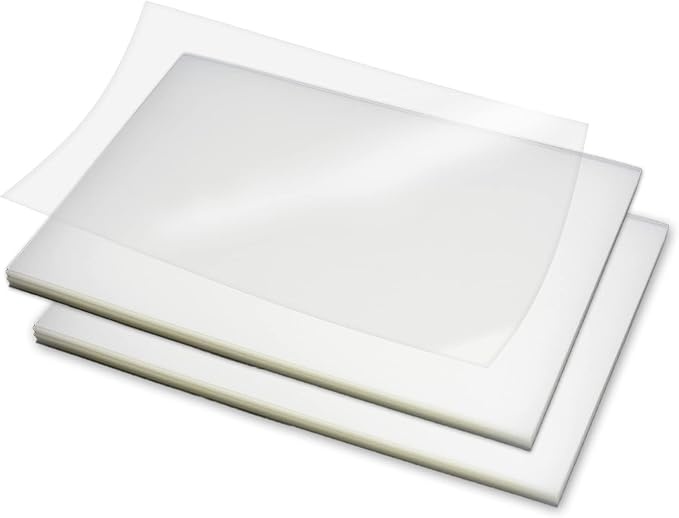
Rayson Clear Binding Cover - 7 mil Polypropylene, 8-1/2 × 11 inches, Durable Un-Punched Plastic Presentation Covers, 100-Pack (PP2100C)
About This Color: Clear (Transparent but not suitable for use as a face shield) Size: 8.5" × 11" (Letter size); Pack: 100 covers Un-Punched Design: Compatible with any binding system for flexible use Eco-Friendly Material: Made from polypropylene (PP), a non-toxic and environmentally safe material Ideal Thickness and Appearance: Provides strong protection and a professional look for bound documents. Both sides are smooth and clear Overview Material : Polypropylene (PP) Brand : RAYSON Color : Clear Style : Un-punched/Clear Max Input Sheet Capacity : 100
Brand: RAYSON
Category: Office Supplies > Filing & Organization > Binding Supplies > Binder Accessories > Sheet Protectors